The Adventures of Totor

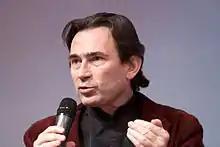
Hergé biographer Benoît Peeters considered "The Adventures of Totor" "an important step toward the modern comic strip".

Tintinologist Harry Thompson described Totor as "a brave, resourceful young character", noting that in several years he would "metamorphose" into Tintin. He nevertheless thought that the text was "slightly rambling and uninspired."